Bambusa bambos

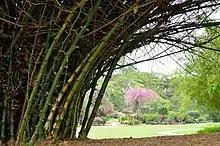
in the Singapore Botanic Gardens

Bambusa bambos, (synonym Gigantichloa maxima) the giant thorny bamboo, Indian thorny bamboo, spiny bamboo, or thorny bamboo (but see "Bambusa spinosa") is a species of clumping bamboo native to southern Asia (India, Bangladesh, Sri Lanka and Indochina). It is also naturalized in Seychelles, Central America, West Indies, Java, Malaysia, Maluku, and the Philippines.